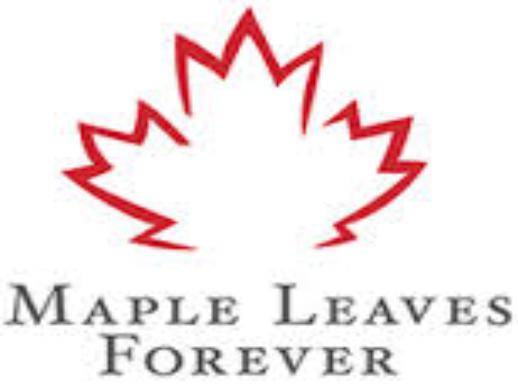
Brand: Maple
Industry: Electronic